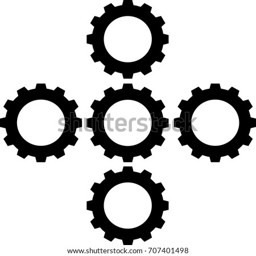
gear or cog icon on a white background .